Anjali Gopalan

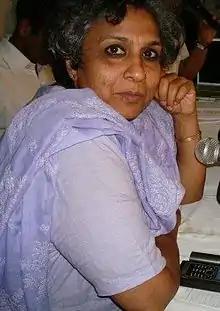
Gopalan, circa 2009

Anjali Gopalan is an Indian human rights and animal rights activist. She is the founder and executive director of The Naz Foundation Trust.